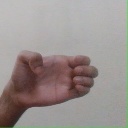
अक्षर: ख